Kothandaramar Temple, Thillaivilagam

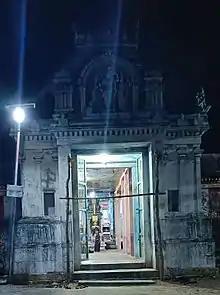
Kothandaramar Temple, Thillaivilagam

Kothandaramar Temple is a Hindu temple located in the Tiruvarur district of Tamil Nadu, India, dedicated to Rama, the seventh avatar of the godVishnu. The temple is glorified by Maharishi Valmiki and classified as one of the 108 Abhimana Kshethrams of the Vaishnavate tradition. This temple one of Pancha Rama Kshethrams. All these temples are said to be particular locations mentioned in Ramayana.